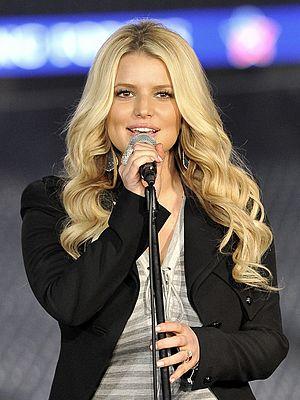
Jessica Simpson Johnson est une actrice, chanteuse, styliste et personnalité de la télévision américaine. Depuis 1999, Jessica enregistre de nombreuses chansons, joue dans plusieurs films, séries télévisées et publicités, et lance également sa propre marque de vêtements et accessoires ainsi que de produits de beauté. Elle s'est également engagée dans de nombreuses œuvres caritatives.